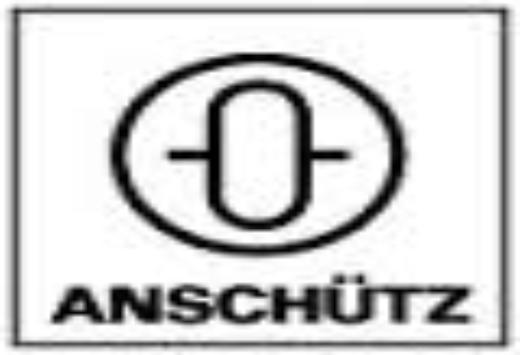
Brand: anschutz
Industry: Others